Gongkar Chö Monastery

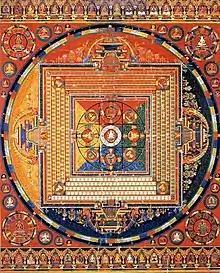
A Mandala drawn during ritualistic Buddhist festivals

The monastic community (there were 260 lamas in the past, now only 30) perform an annual festival of Mandala rituals from the 6th to the 15th day of the first lunar month, according to the Tibetan calendar. Over a two-day period, 28 sand Mandalas are created according to the Carya, Yoga and Anuttarayoga Tantras. These are the concise deity cycles according to the Vajrapanjara namely, “the Hevajra tantra, black Hevajra, Hevajra in Dombhi Heruka's tradition, Hevajra in the Tsokye Dorje tradition, Hevajra in the oral instruction tradition, the fifteen goddess cycle of Nairatma, Samvara in Mahasiddha Luipa's tradition, Samvara in Krsnapada's tradition, the five-deity Samvara of Ghantapada, the 37 Varahi form of Samvara, Guhyasamaj-aksobhyavajra, the thirteen deity Bhairava, 49 deity Bhairava, the Vetalaraja form of Bhairava, black Yama, five deity red Yama, thirteen deity red Yama, six faced Yama, Mahamaya, five deity Manjusri, ("Rigs gsum rig gtad"), (gZa' yum skar yum), nine deity Amitayus, Vidharana in Virupa's tradition, Sarvavid vairocana, Panjara-tara and Vajra-tara”.